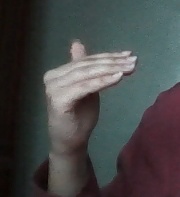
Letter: khaa